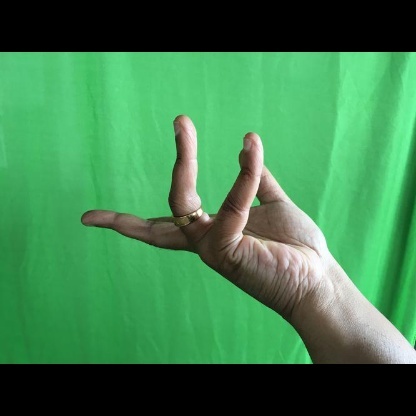
Mudra: Alapadmam